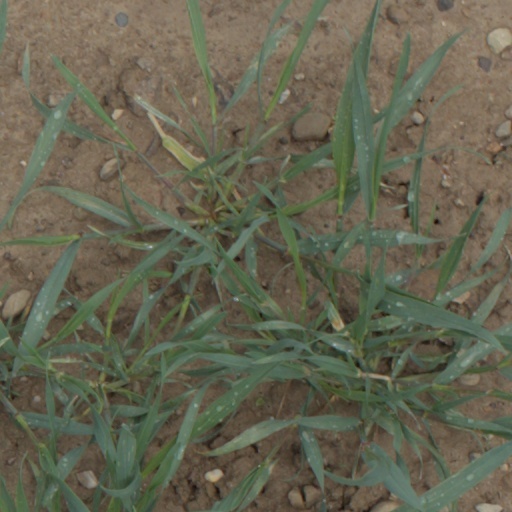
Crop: wheat